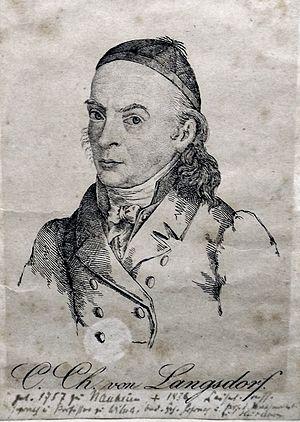
Karl Christian von Langsdorf était un mathématicien, géologue, biologiste et ingénieur allemand.